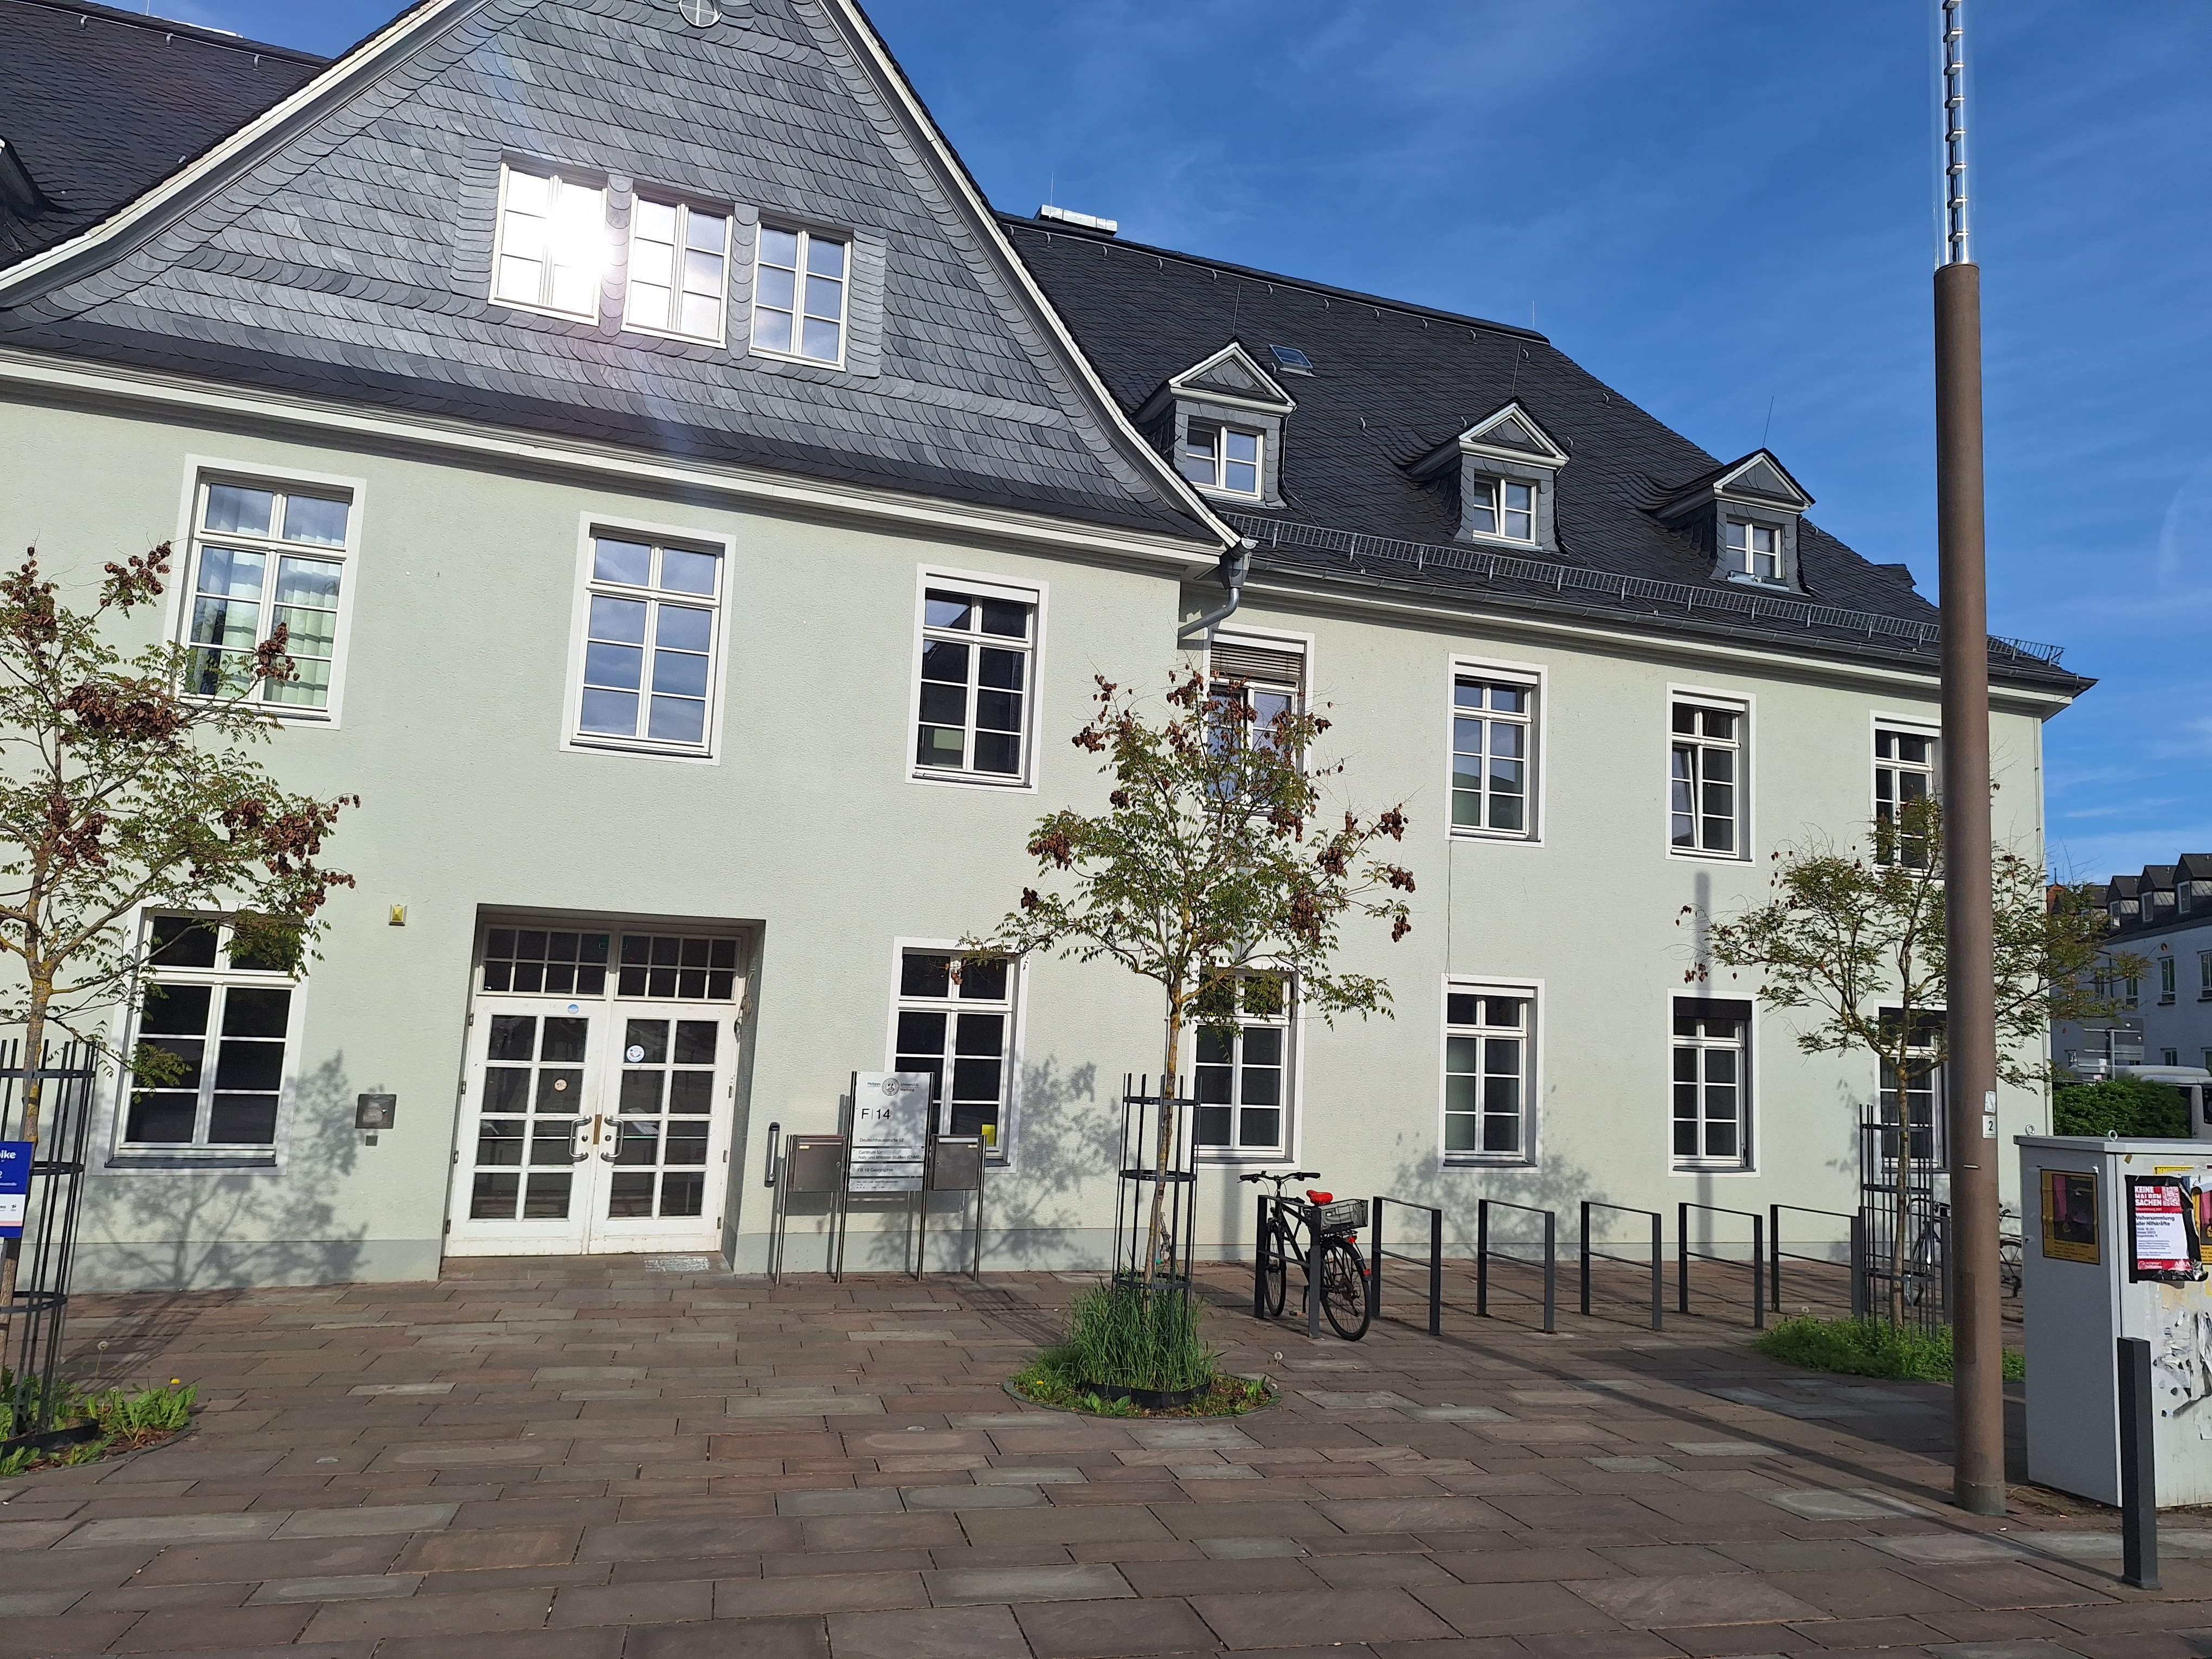
Building: Deutschhausstraße 12